Kennett Square, Pennsylvania

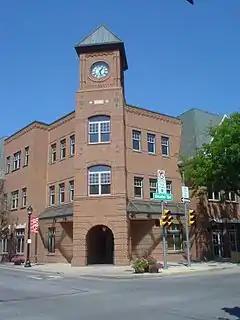
Clock Tower on State Street

The borough is governed by the council–manager form of government. There are seven council members and a mayor, and all are elected by borough residents. The borough manager is an employee of the borough, hired by the council.